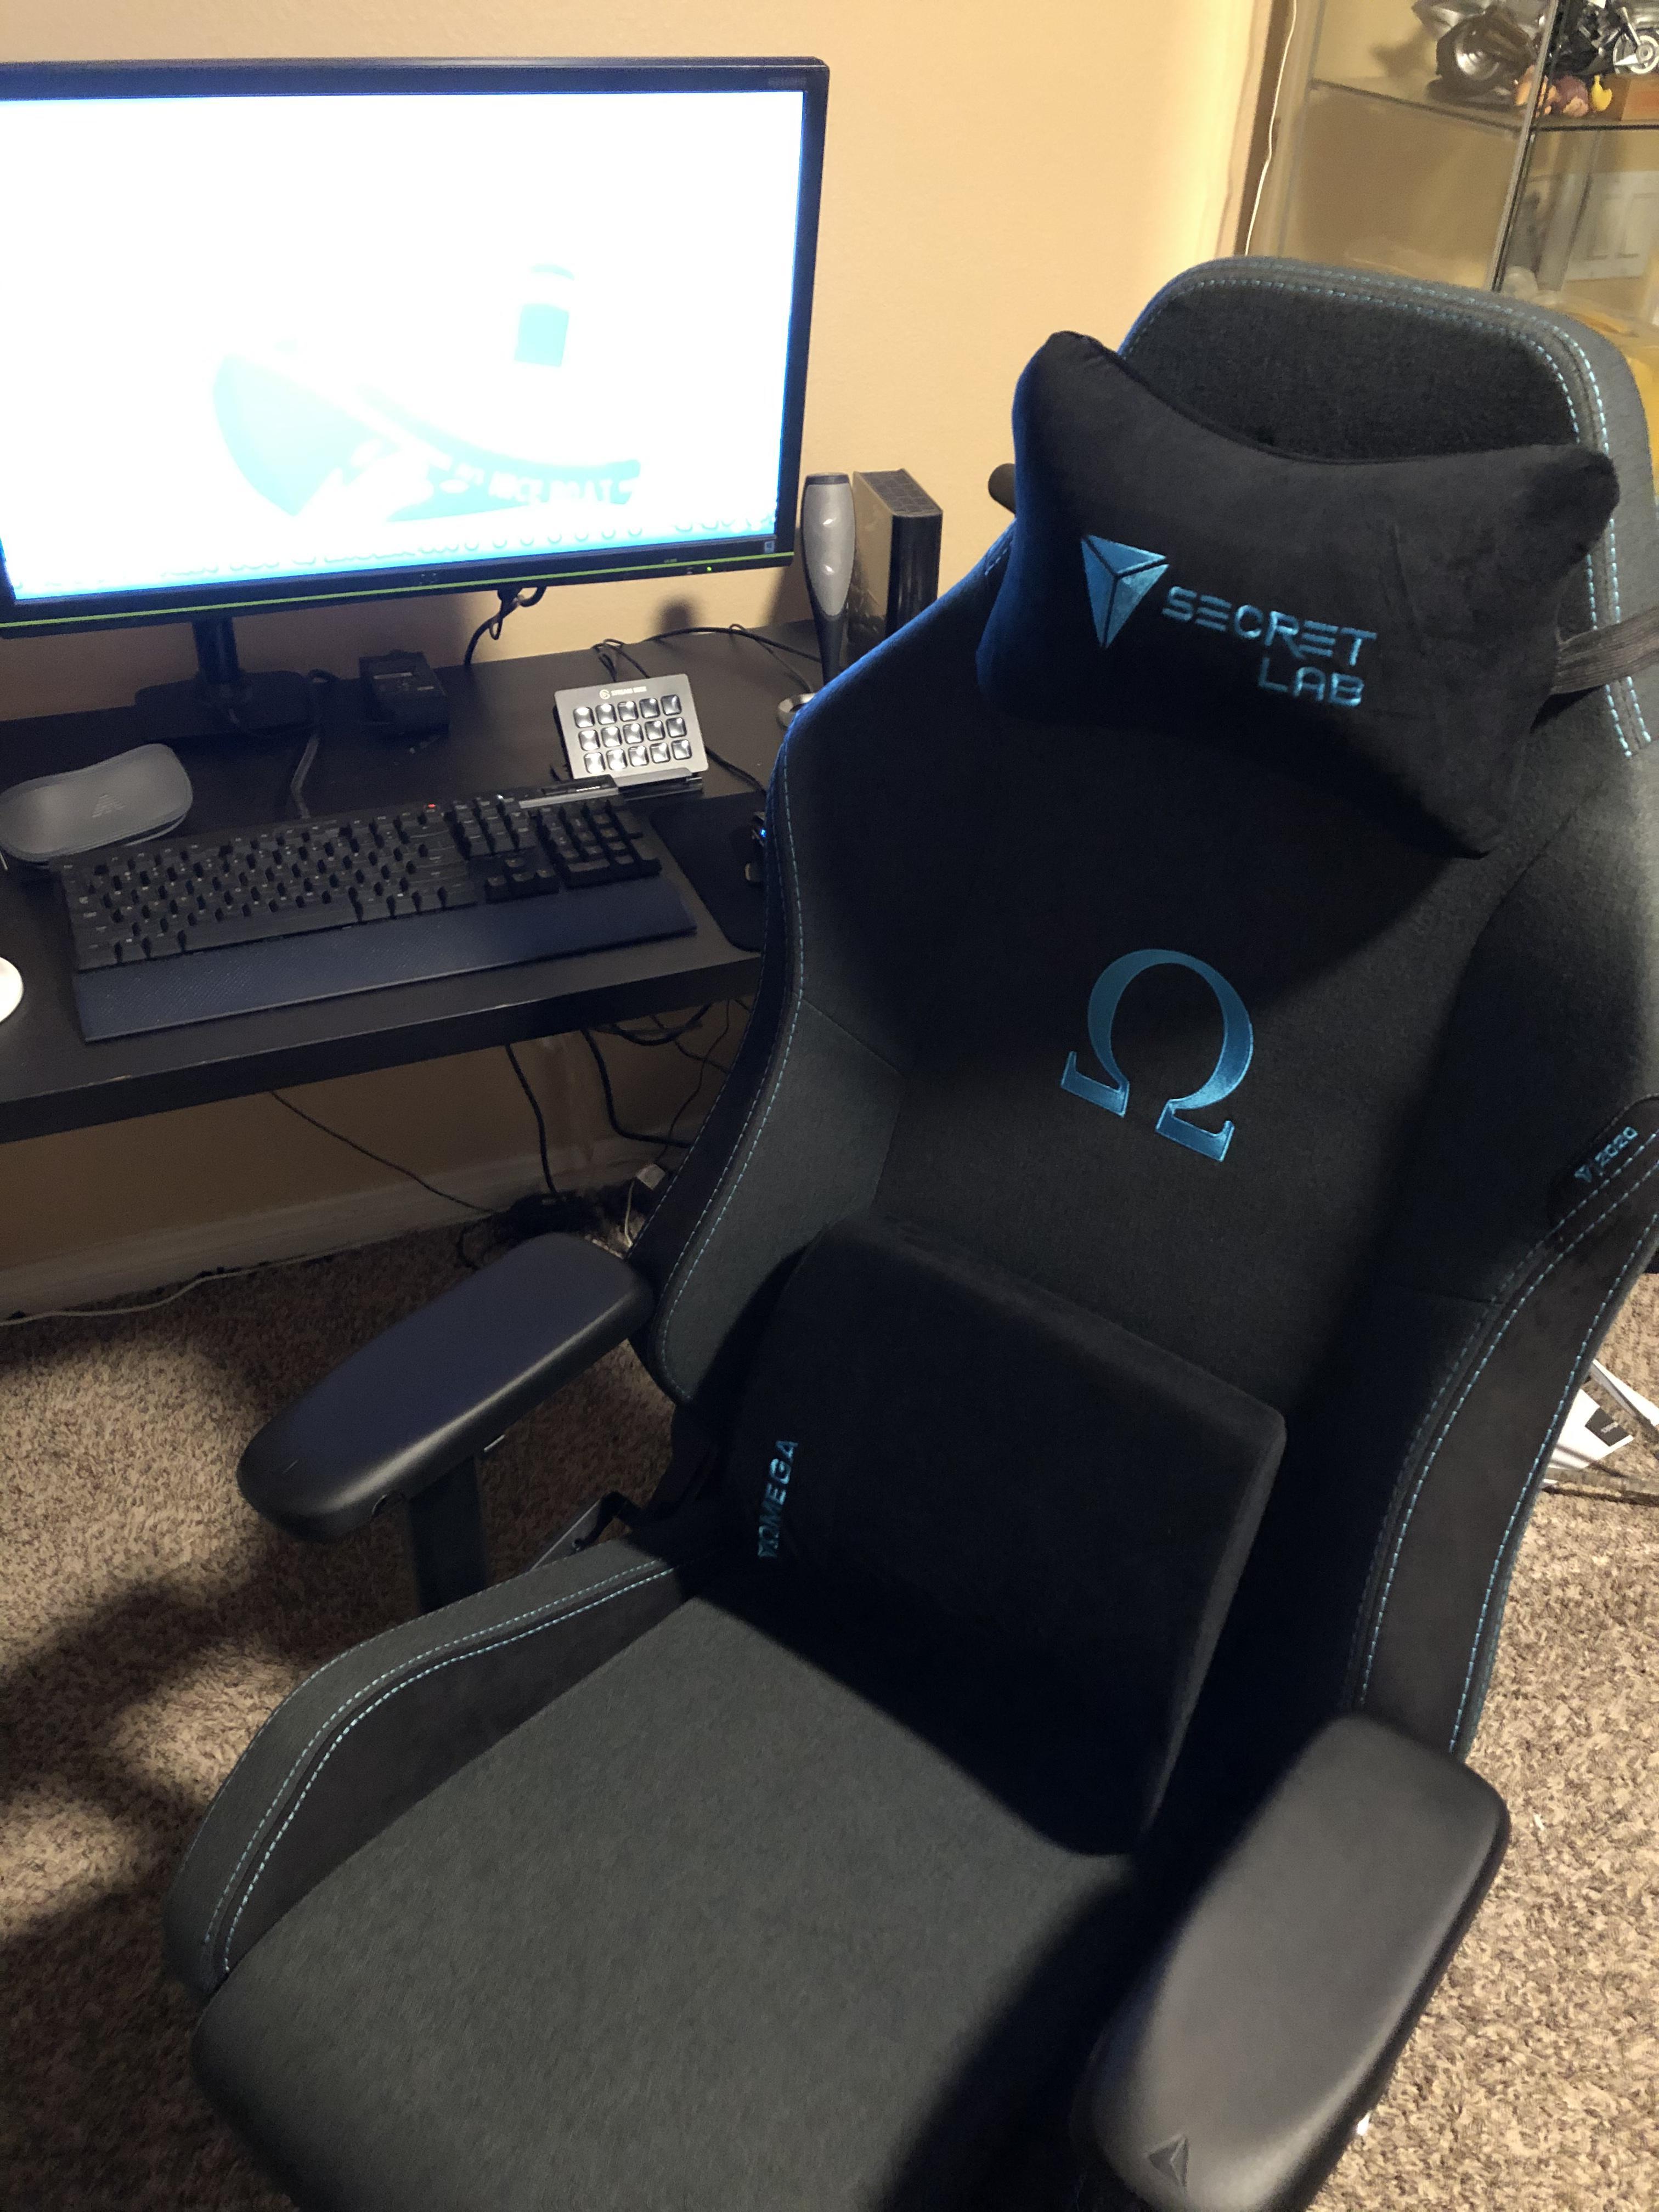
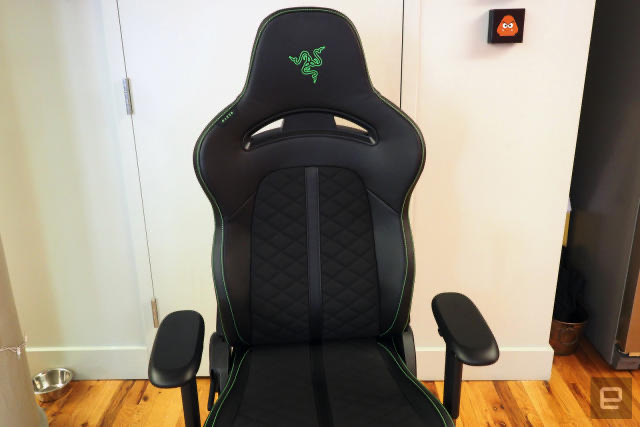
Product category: items_chair
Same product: no